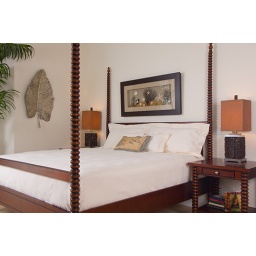
King bed in Master bedroom in typical 2 bedroom luxury